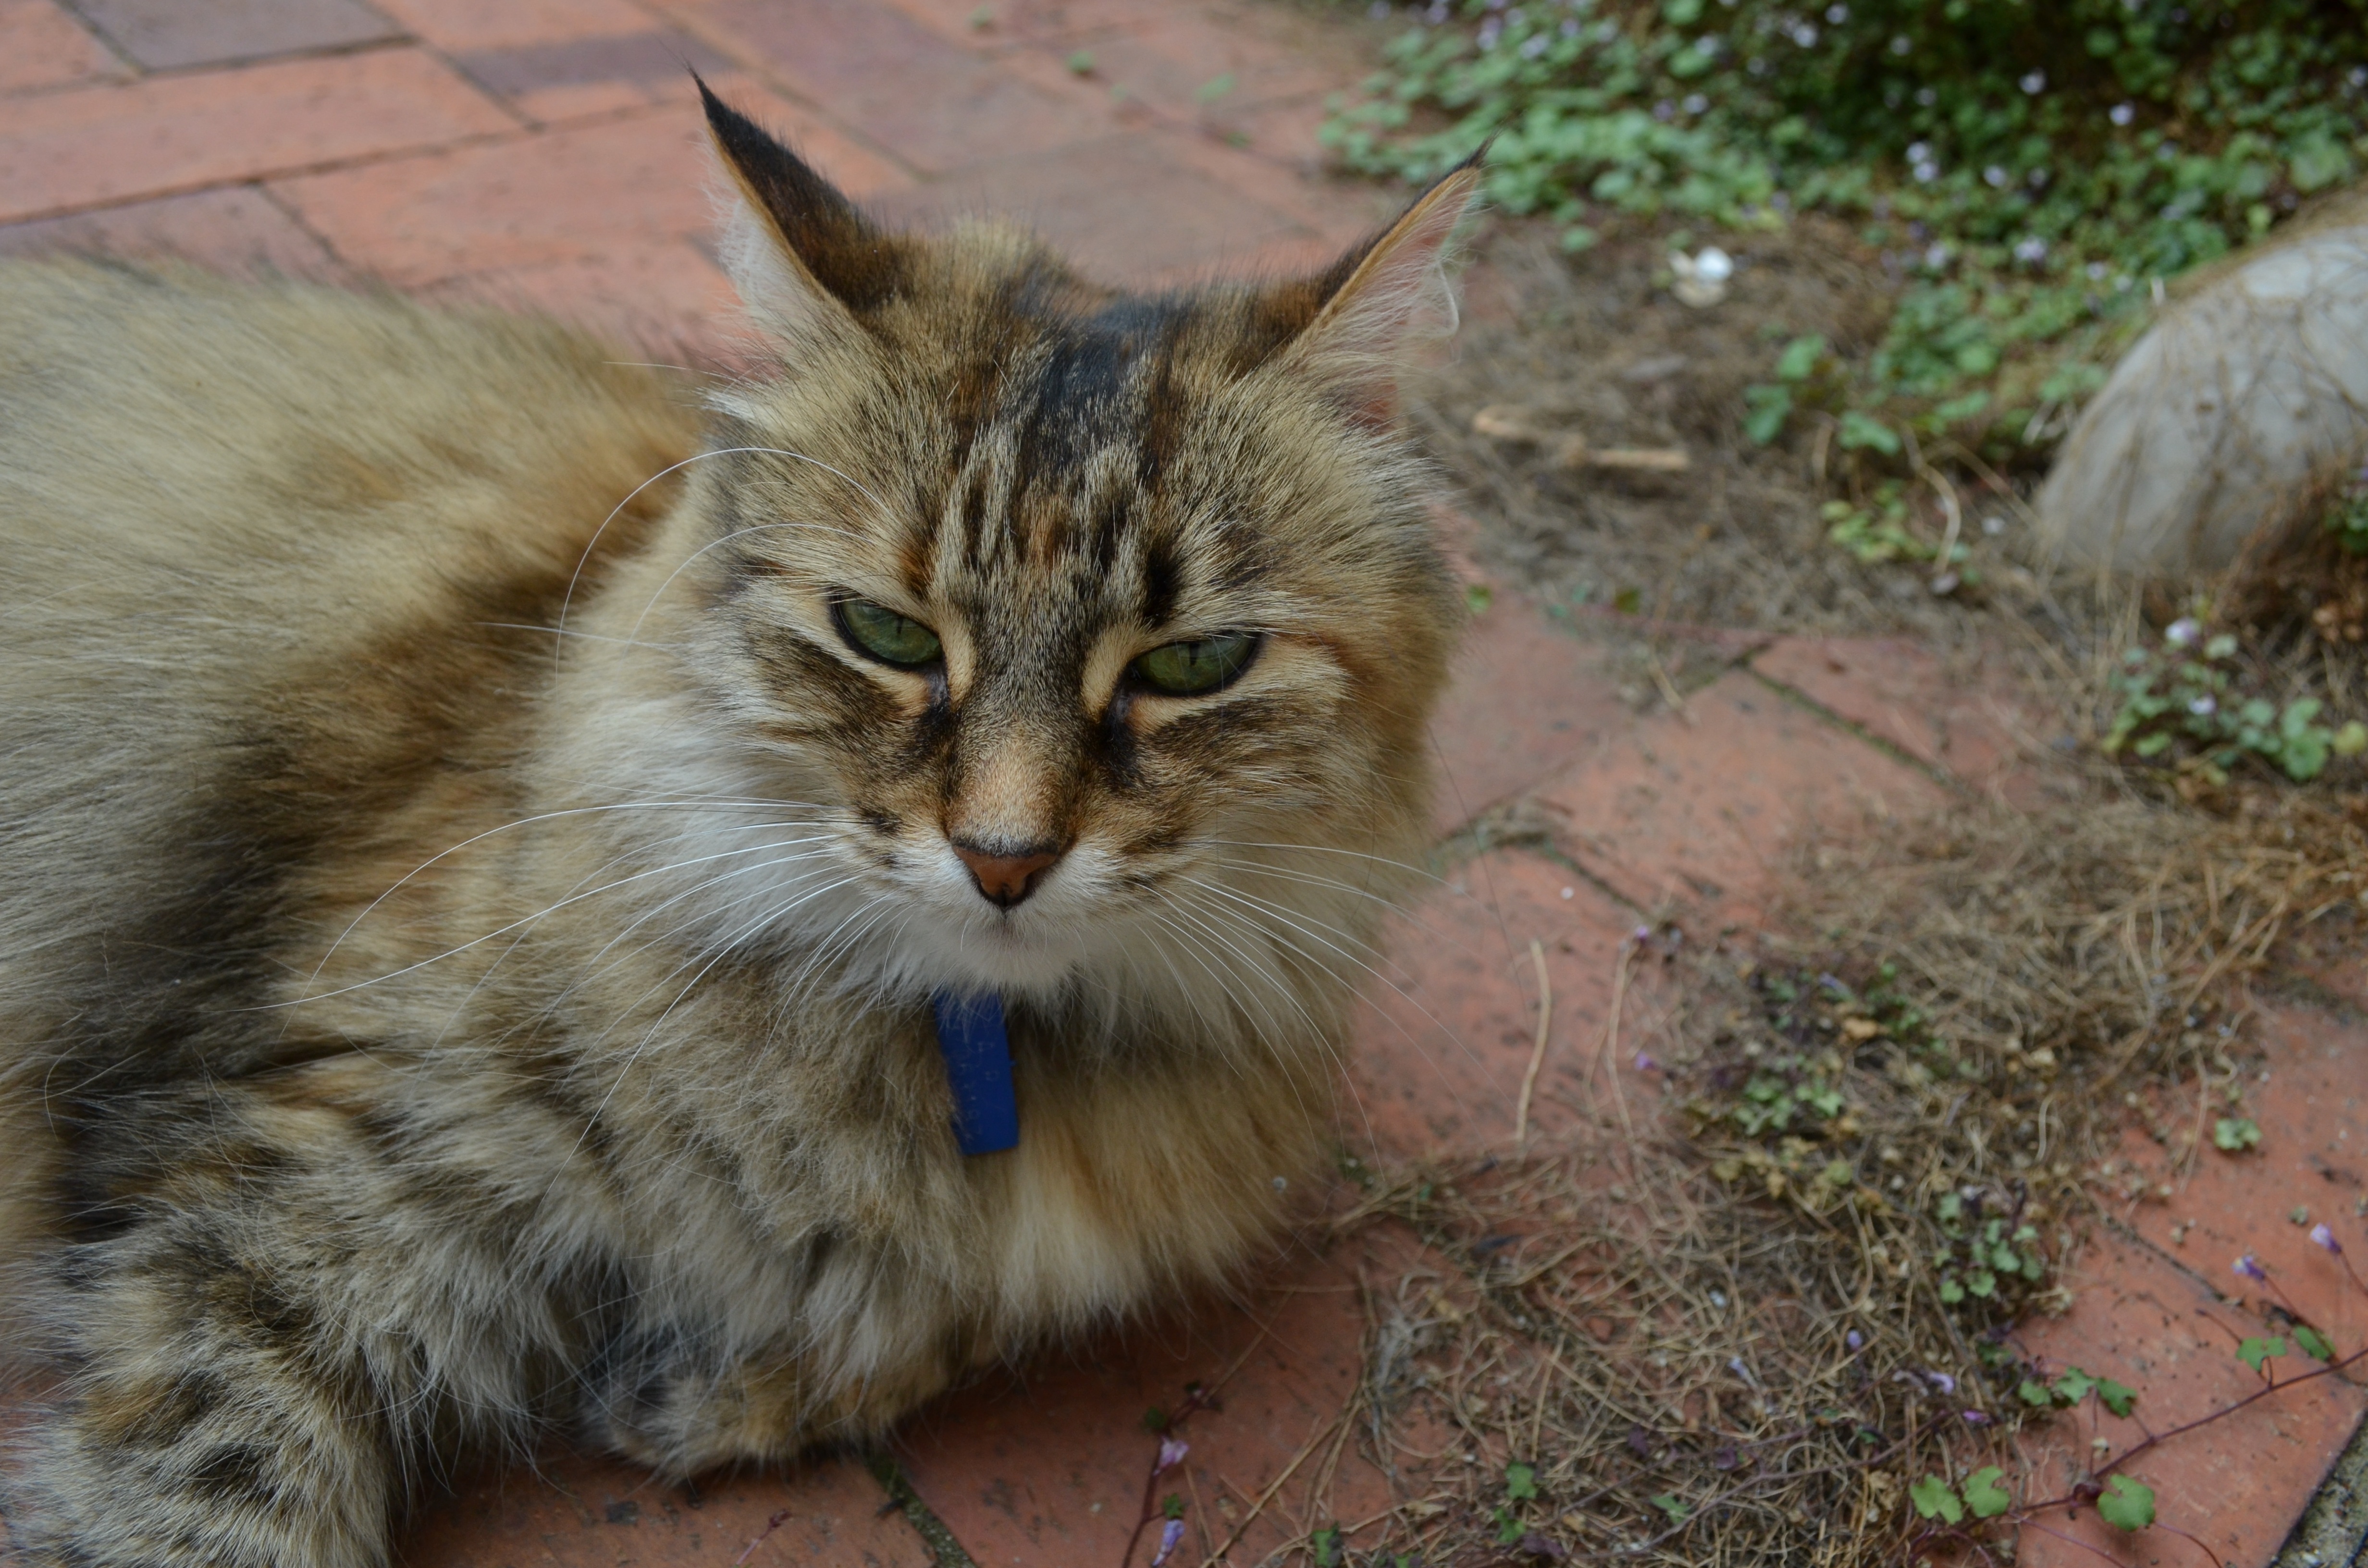
nature, animal, cute, looking, wildlife, zoo, pet, fur, portrait, young, kitten, cat, sitting, small, feline, mammal, fauna, outdoors, eyes, whiskers, kitty, vertebrate, siberian, tabby cat, norwegian forest cat, european shorthair, wild cat, small to medium sized cats, cat like mammal, carnivoran, domestic short haired cat, pixie bob, domestic long haired cat